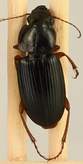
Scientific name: Harpalus paratus
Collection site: North Sterling NEON (STER), plot STER_033